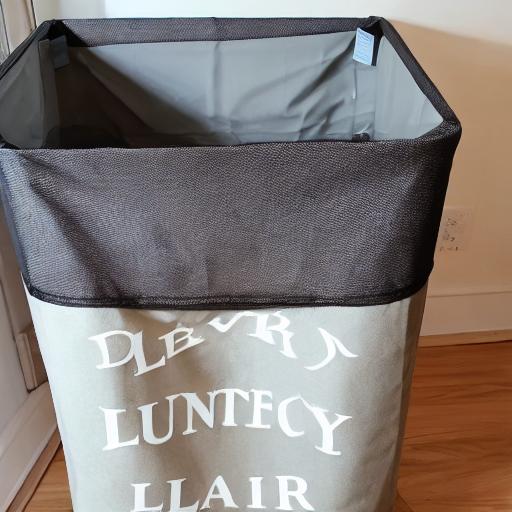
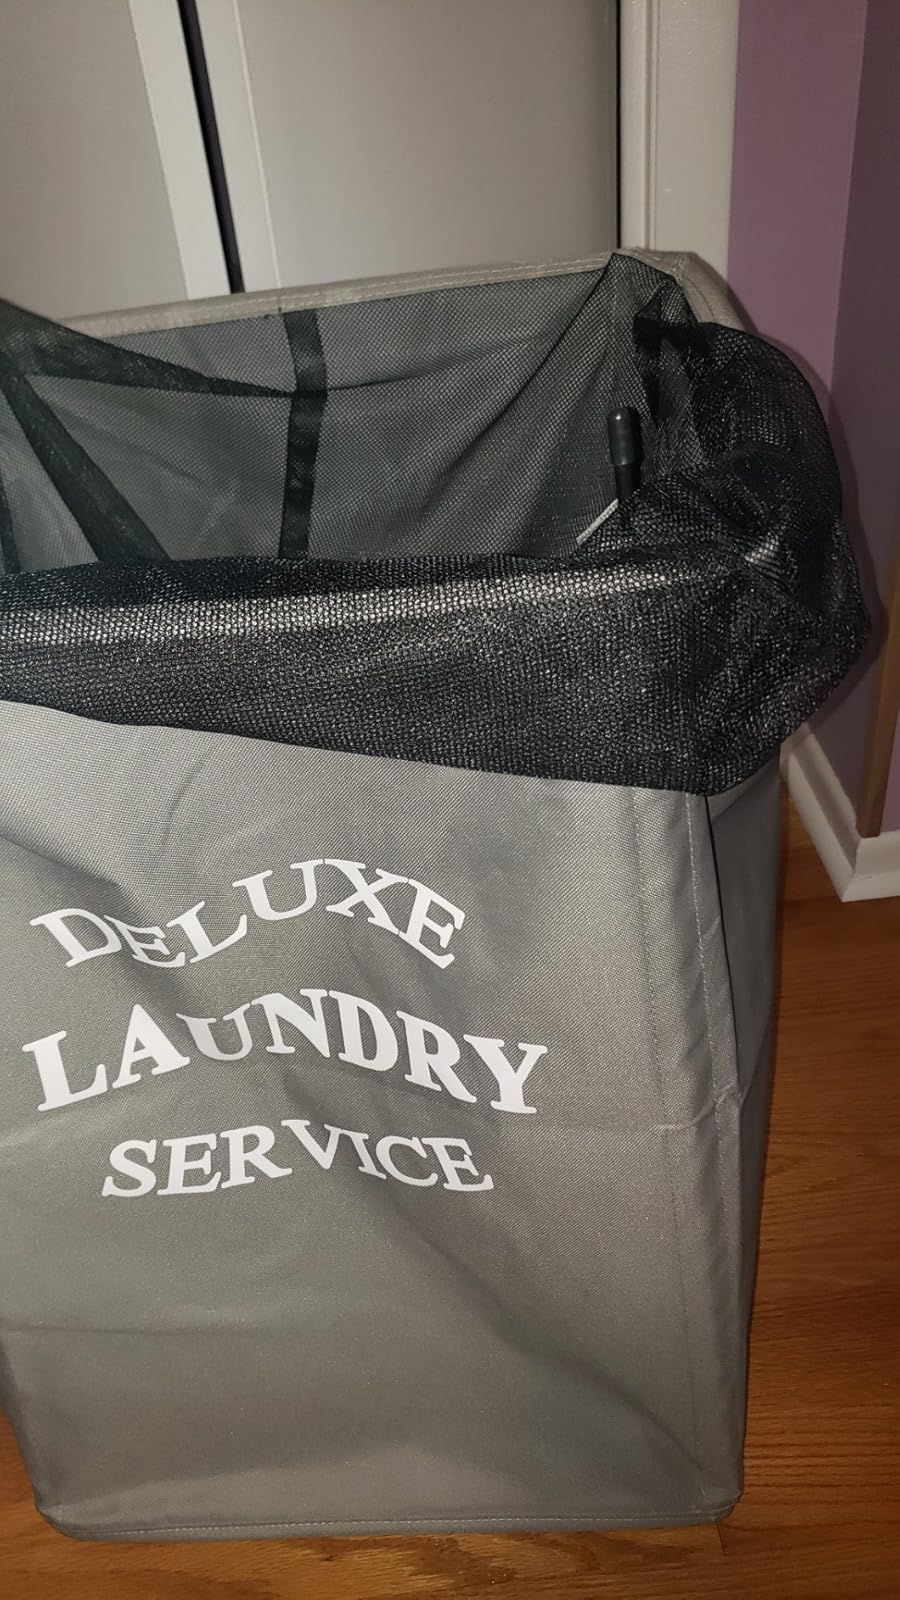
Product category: items_hamper
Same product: no